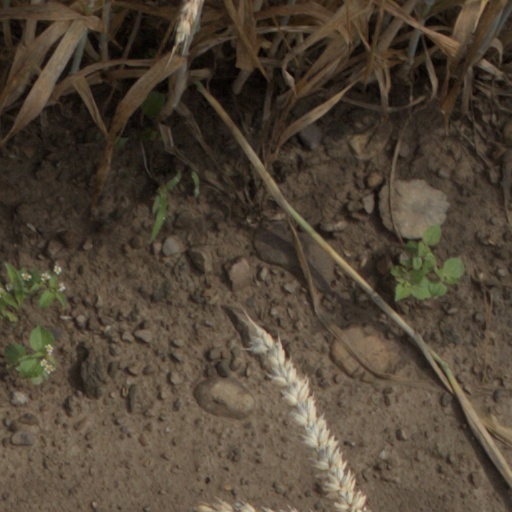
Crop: wheat